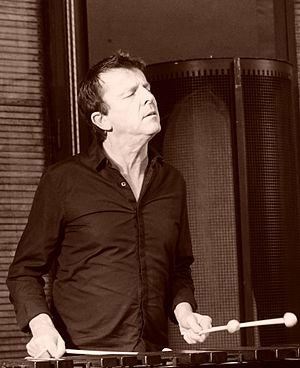
""singing fellows"" à la Villa Douce."
Franck Tortiller est un vibraphoniste et compositeur de jazz français. Il fut directeur de l'Orchestre national de jazz de 2005 à 2008.